Question: Please indicate a possible affordance area of the tennis racket that can be used for holding
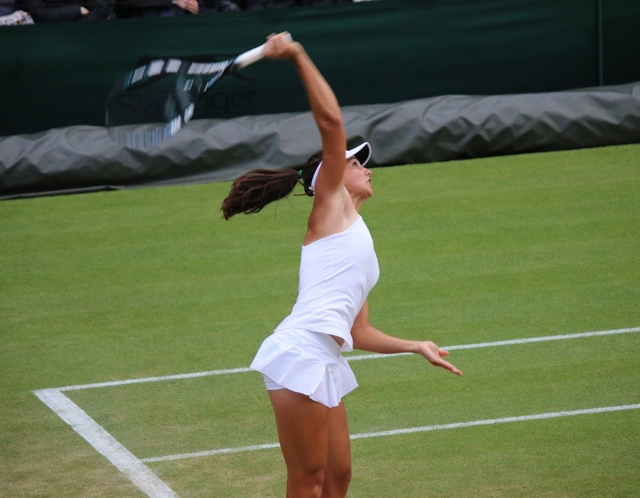
Answer: [230.265, 31.5, 286.395, 74.5]